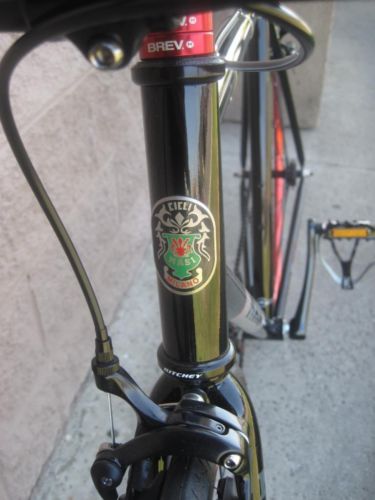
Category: bicycle